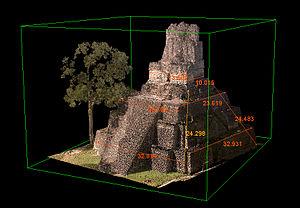
L'archéologie numérique, parfois appelée cyber-archéologie, archéologie informatique ou encore archéologie virtuelle, est un domaine de l'archéologie qui fait appel à la modélisation 3D combinée à des technologies de numérisation sur le terrain telle la photogrammétrie numérique. La numérisation in situ fait appel à des appareils tels que les lidars basés sur la télémètrie laser. Ces technologies offrent de multiples avantages aux chercheurs. Ainsi les fouilles elles-mêmes peuvent être numérisées leur permettant de revoir à tout moment l'état des lieux à l’un des moments choisi de l’excavation. La numérisation des sites peut s'avérer être aussi un des moyens de sauvegarde du patrimoine archéologique.